Al Lang

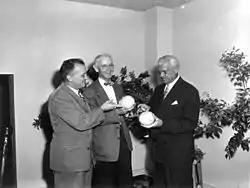
Photo of Pete Norton, Al Lang and Will Harridge at the Florida Governor's March 1951 Baseball Dinner - Tampa, Florida

In 1916, Lang was elected mayor of St. Petersburg. During his four-year tenure, the city's population doubled as Lang relentlessly marketed the city's clean air, access to the ocean and relaxed lifestyle. As mayor, Lang established an ordinance making all benches in the city a standard size and the same color: green. Lang also extended the paving of streets and the construction of city parks along the waterfront with guaranteed access to the public. Lang took steps to clean up and revitalize the downtown area to include the construction of an open-air post office and the removal of store signs that were intrusive or offensive. During tourist season, Lang was known for greeting every train arriving in the city and personally welcoming the tourists as they disembarked.